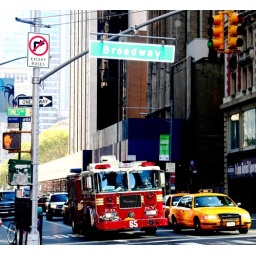
NYFD and the yellow ones. And that sign for the longest street in the world. O.c., Cue ;)